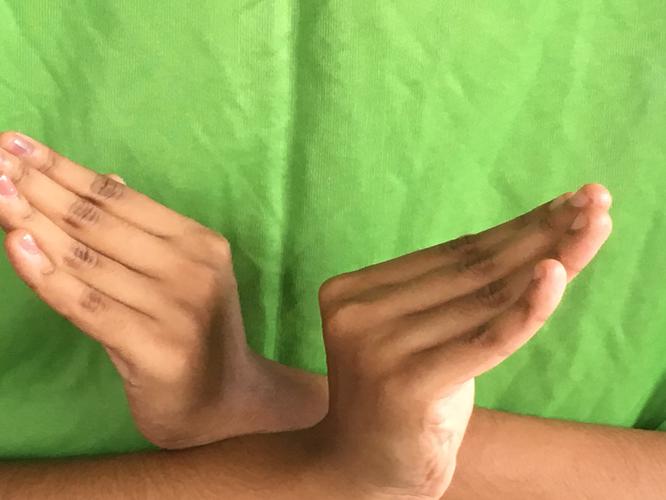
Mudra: Nagabandha
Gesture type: double_hand